Scotland in the early modern period

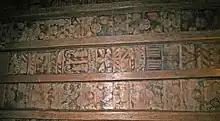
The seventeenth-century painted ceiling at Aberdour Castle, Fife.

By the early modern period Gaelic had been in geographical decline for three centuries and had begun to be a second class language, confined to the Highlands and Islands. It was gradually being replaced by Middle Scots, which became the language of both the nobility and the majority population. It was derived substantially from Old English, with Gaelic and French influences. It was called "Inglyshe" and was very close to the language spoken in northern England, but by the sixteenth century it had established orthographic and literary norms largely independent of those developing in England. From the mid sixteenth century, written Scots was increasingly influenced by the developing Standard English of Southern England due to developments in royal and political interactions with England. With the increasing influence and availability of books printed in England, most writing in Scotland came to be done in the English fashion. Unlike many of his predecessors, James VI generally despised Gaelic culture. Having extolled the virtues of Scots "poesie", after his accession to the English throne, he increasingly favoured the language of southern England. In 1611 the Kirk adopted the Authorized King James Version of the Bible. In 1617 interpreters were declared no longer necessary in the port of London because Scots and Englishmen were now "not so far different bot ane understandeth ane uther". Jenny Wormald, describes James as creating a "three-tier system, with Gaelic at the bottom and English at the top".